Vitaly Shevoroshkin

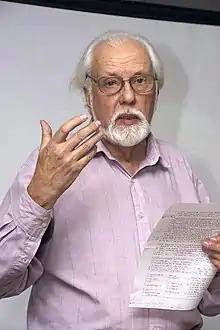
Vitaly Viktorovich Shevoroshkin speaking at a conference in October 2004

Vitaly Victorovich Shevoroshkin (12 January 1932 – 22 December 2023) was an American linguist of Russian origin, specializing in the study of ancient Mediterranean languages. Shevoroshkin was born in 1932 in Georgia (USSR). In the 1960s he tried to decipher Carian inscriptions and proved that their language belonged to the Anatolian languages. In the 1970s he emigrated to the United States. He was professor emeritus of Slavic Languages and Literatures and Linguistics at the University of Michigan.